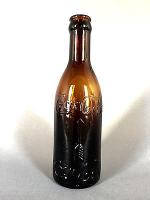
Waste category: glass